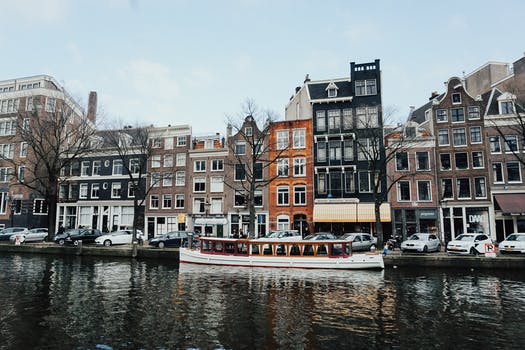
Label: No Watermark